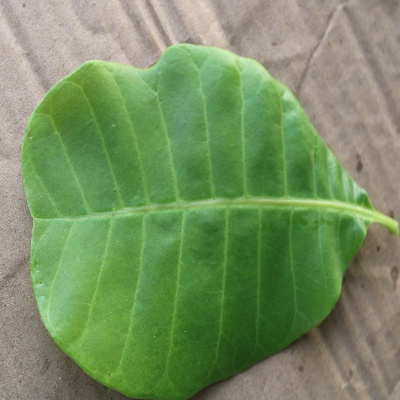
Crop: Cashew
Condition: healthy